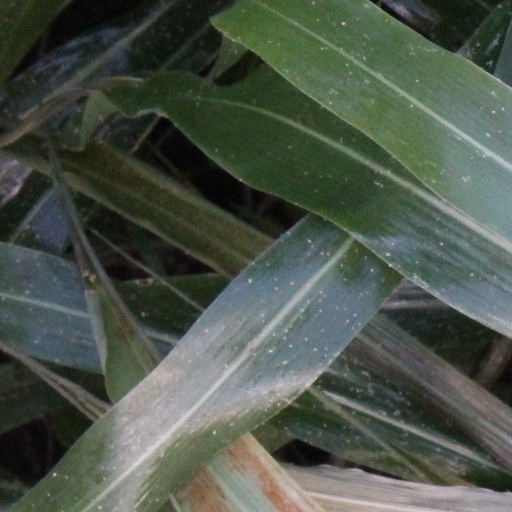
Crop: sorghum